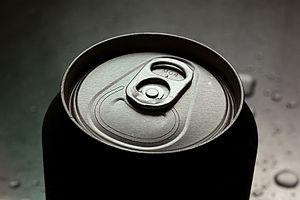
fr:Canette en aluminium vue de dessus - Anneau d'ouverture.
Une canette, ou boîte boisson, ou encore boîte métallique, désigne depuis les années 1980 — par déformation du mot anglais can — une boîte métallique qui contient une boisson que l'on peut emporter puis boire sans outil ni gobelet.